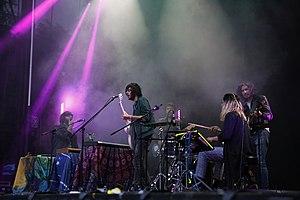
Rufus T. Firefly est un groupe de rock alternatif espagnol, originaire d'Aranjuez, à Madrid. Il est formé en 2006 par Víctor Cabezuelo, Carlos Campos, Julia Martín-Maestro et Sara Oliveira. Plus tard, ils sont rejoints par Alberto Rey. Ils tirent leur nom du personnage de Groucho Marx dans le film La Soupe au canard.